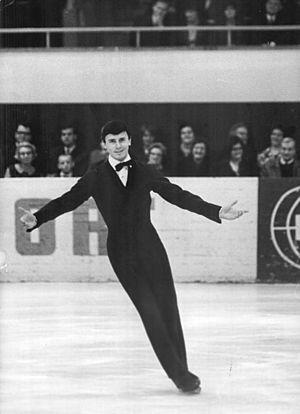
Emmerich Danzer, né le 15 mars 1944 à Vienne, est un patineur artistique autrichien. Il compte trois titres mondiaux et quatre titres européens.